Lagos

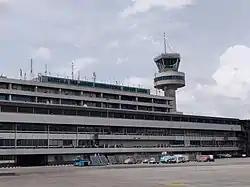
Murtala Muhammed International Airport

There are two city bus companies in Lagos: BRT (Lagos Bus Rapid Transit System) and LBSL (Lagos Bus Services). The city buses are air-conditioned. (However, during the Covid epidemic, the AC had to be switched off at all times.)